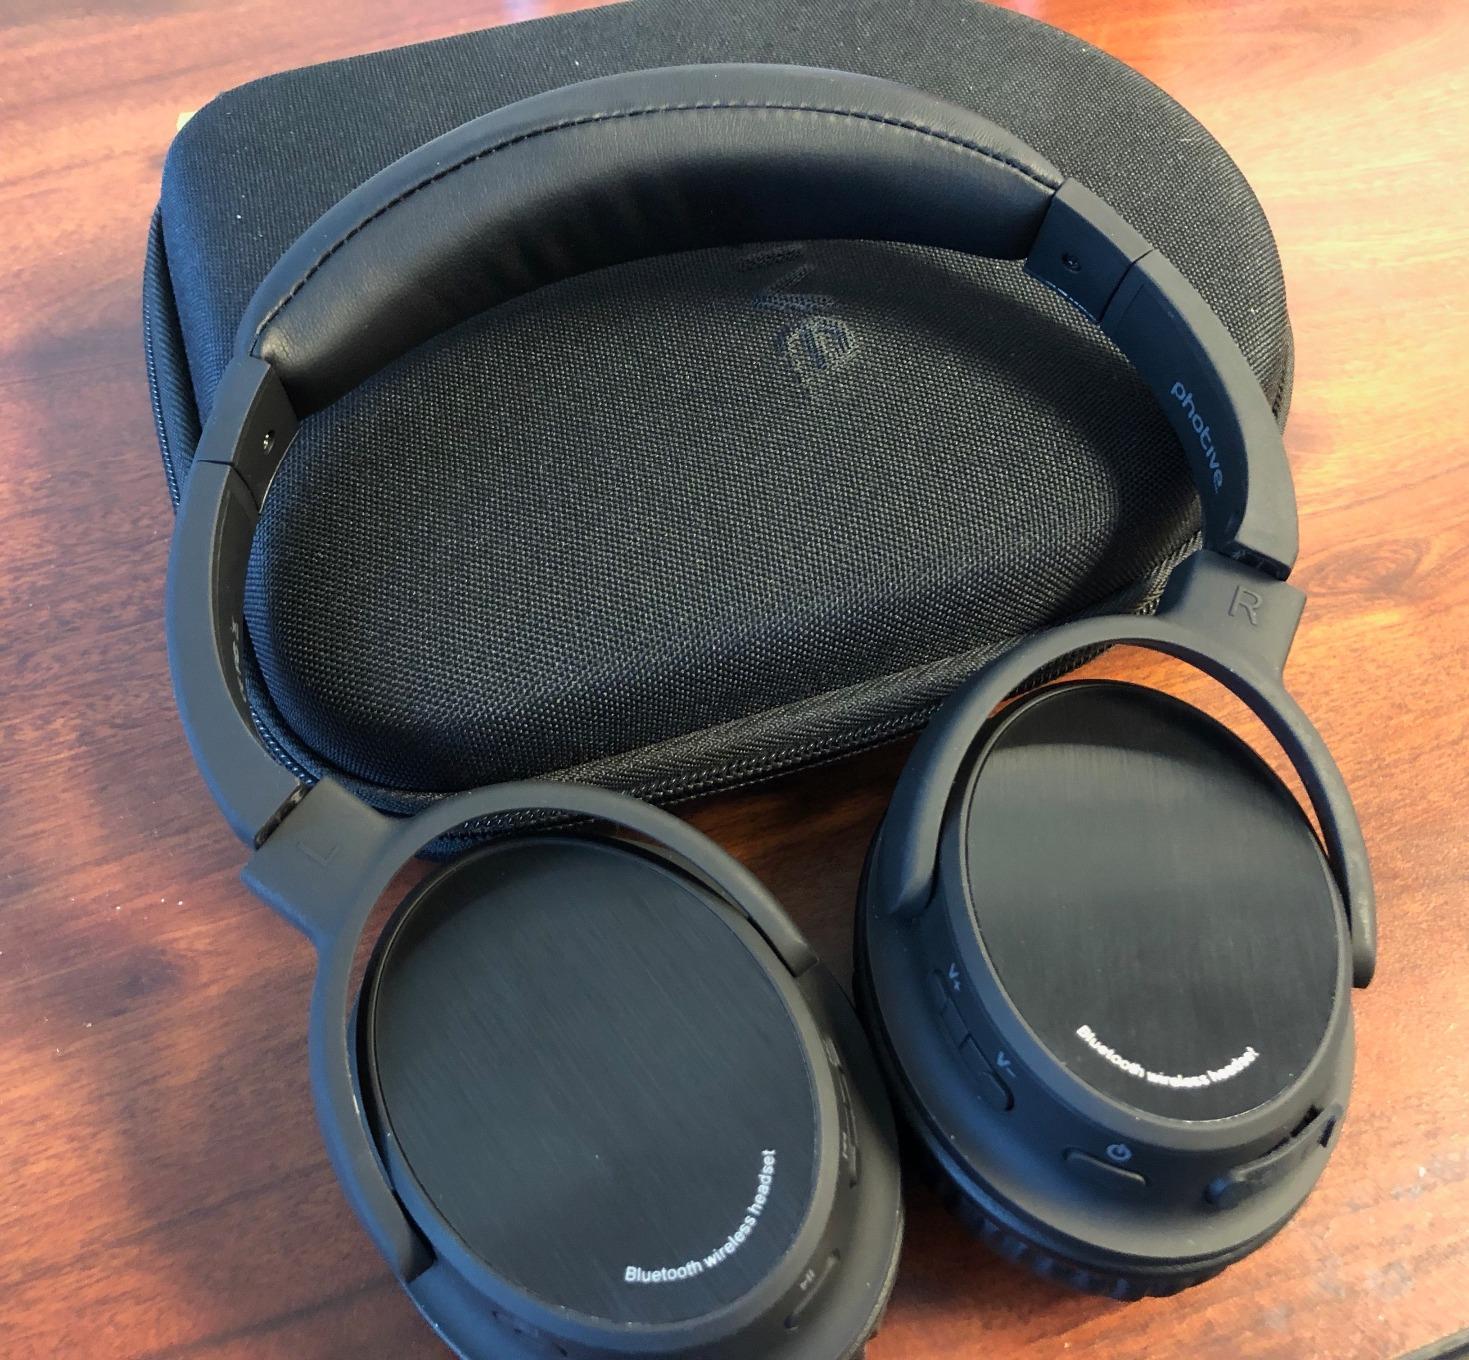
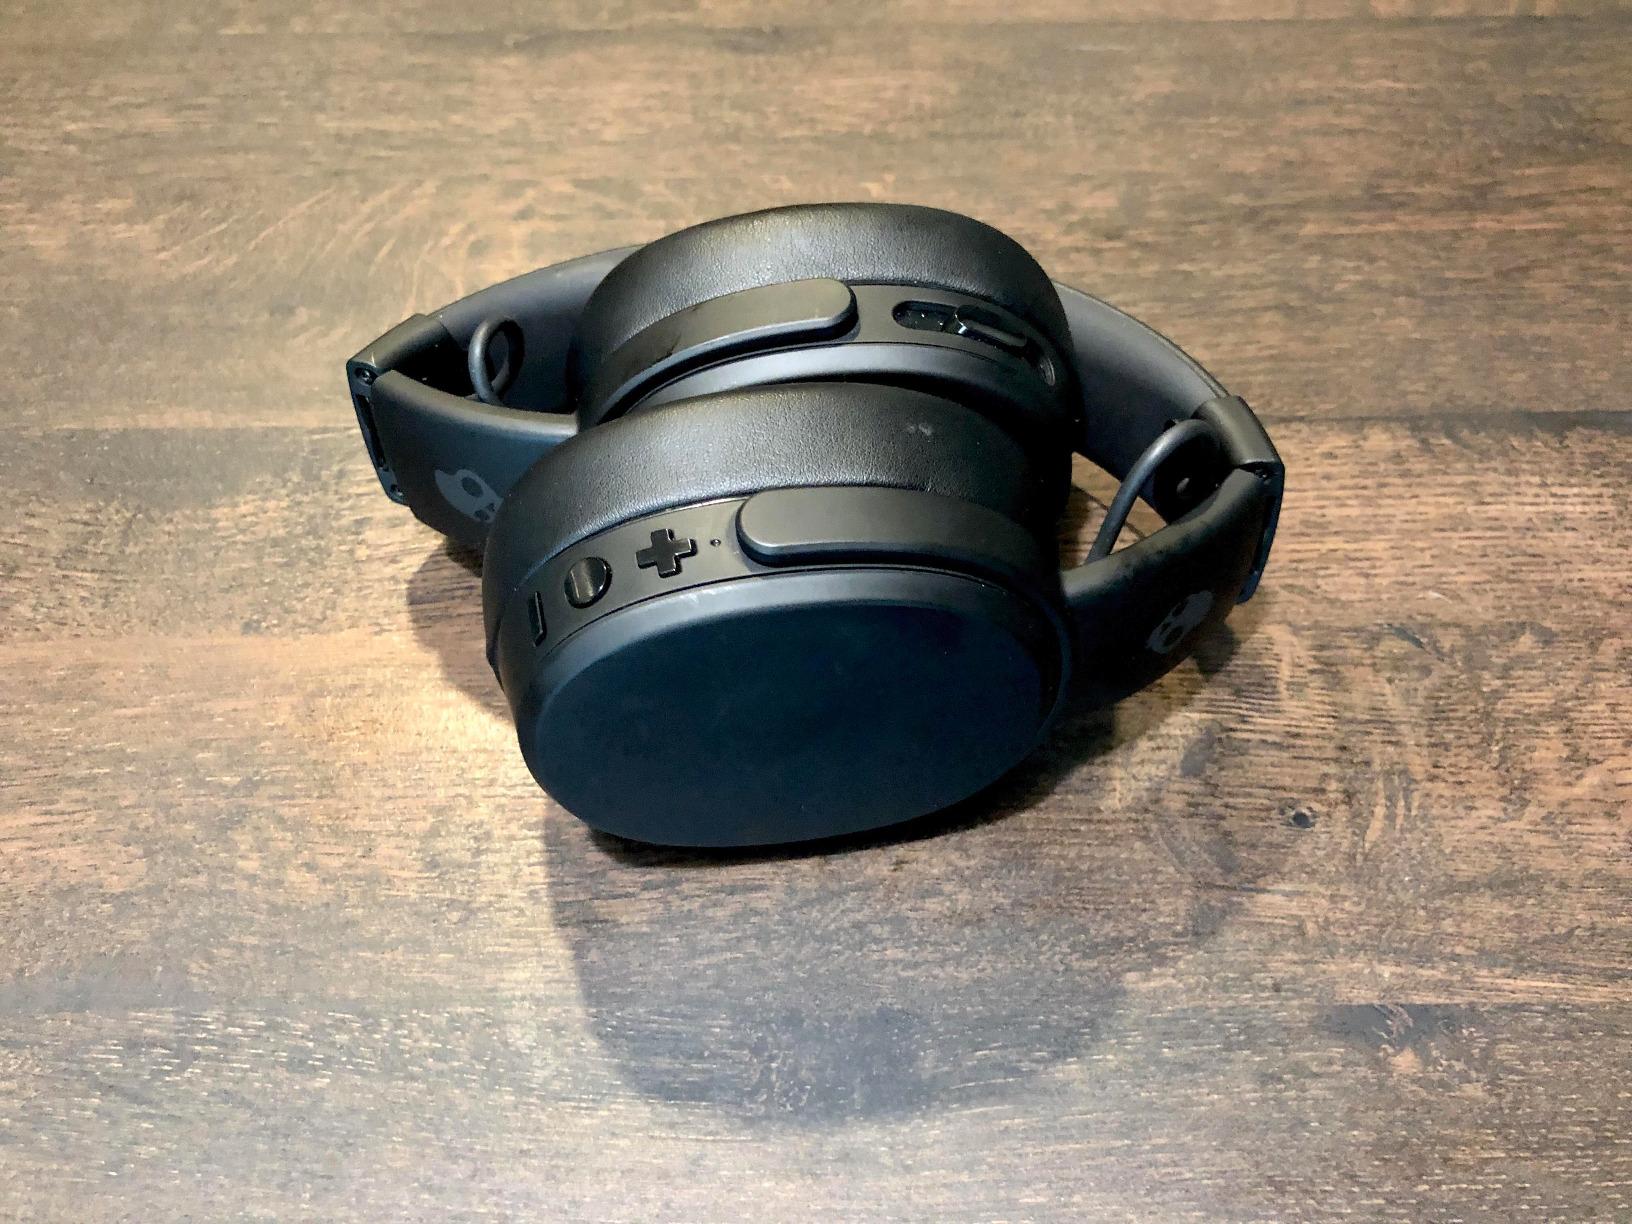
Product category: headphones
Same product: no